Cyclone Berguitta

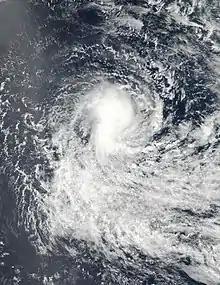
Satellite image of Cyclone Berguitta as a weakening tropical storm just northeast of Mauritius. The island is just about becoming obscured by a rainband.

While Berguitta moved away from Rodrigues, it turned towards the main island of Mauritius, leading authorities to issue a Class I cyclone warning for the island on the afternoon of 15 January. This was raised to a Class II cyclone warning on the morning of 16 January, and further upgraded to Class III just 24 hours later. The MFR originally expected the centre of Berguitta to pass directly over the island; the cyclone eventually passed off the coast of Souillac. Berguitta's predicted trajectory and intensity generated comparisons to 1994's Cyclone Hollanda and 2002's Cyclone Dina. Schools were closed from the morning of 16 January, and the National Disaster Risk Reduction and Management Centre announced that workplaces would be closed and workers placed on mandatory leave beginning on 17 January. Sir Seewoosagur Ramgoolam International Airport was closed until further notice on the morning of 17 January, leading Air Mauritius to cancel its flights and other international airlines to reschedule theirs. The State Bank of Mauritius disabled its automated teller machines from the evening of 16 January. The Judiciary of Mauritius postponed 2,512 trials scheduled for 17 and 18 January. Authorities opened 172 evacuation centres across the island; a total of 4,043 people sought shelter in 79 of these centres on 17 and 18 January. Demand was greatest in the capital Port Louis, where an additional centre had to be set up on the spot. At these centres, evacuees were provided with water, hot meals, snacks, and mattresses.